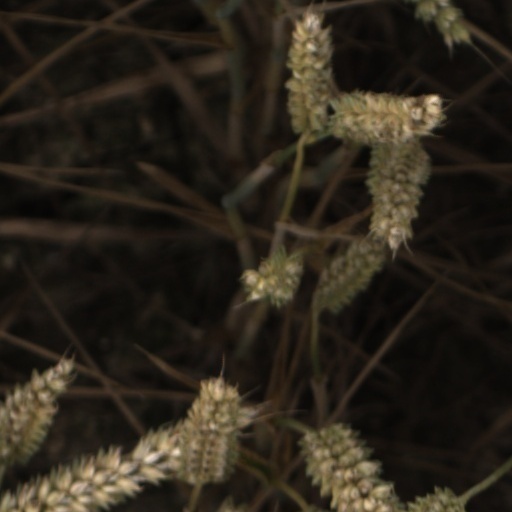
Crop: wheat